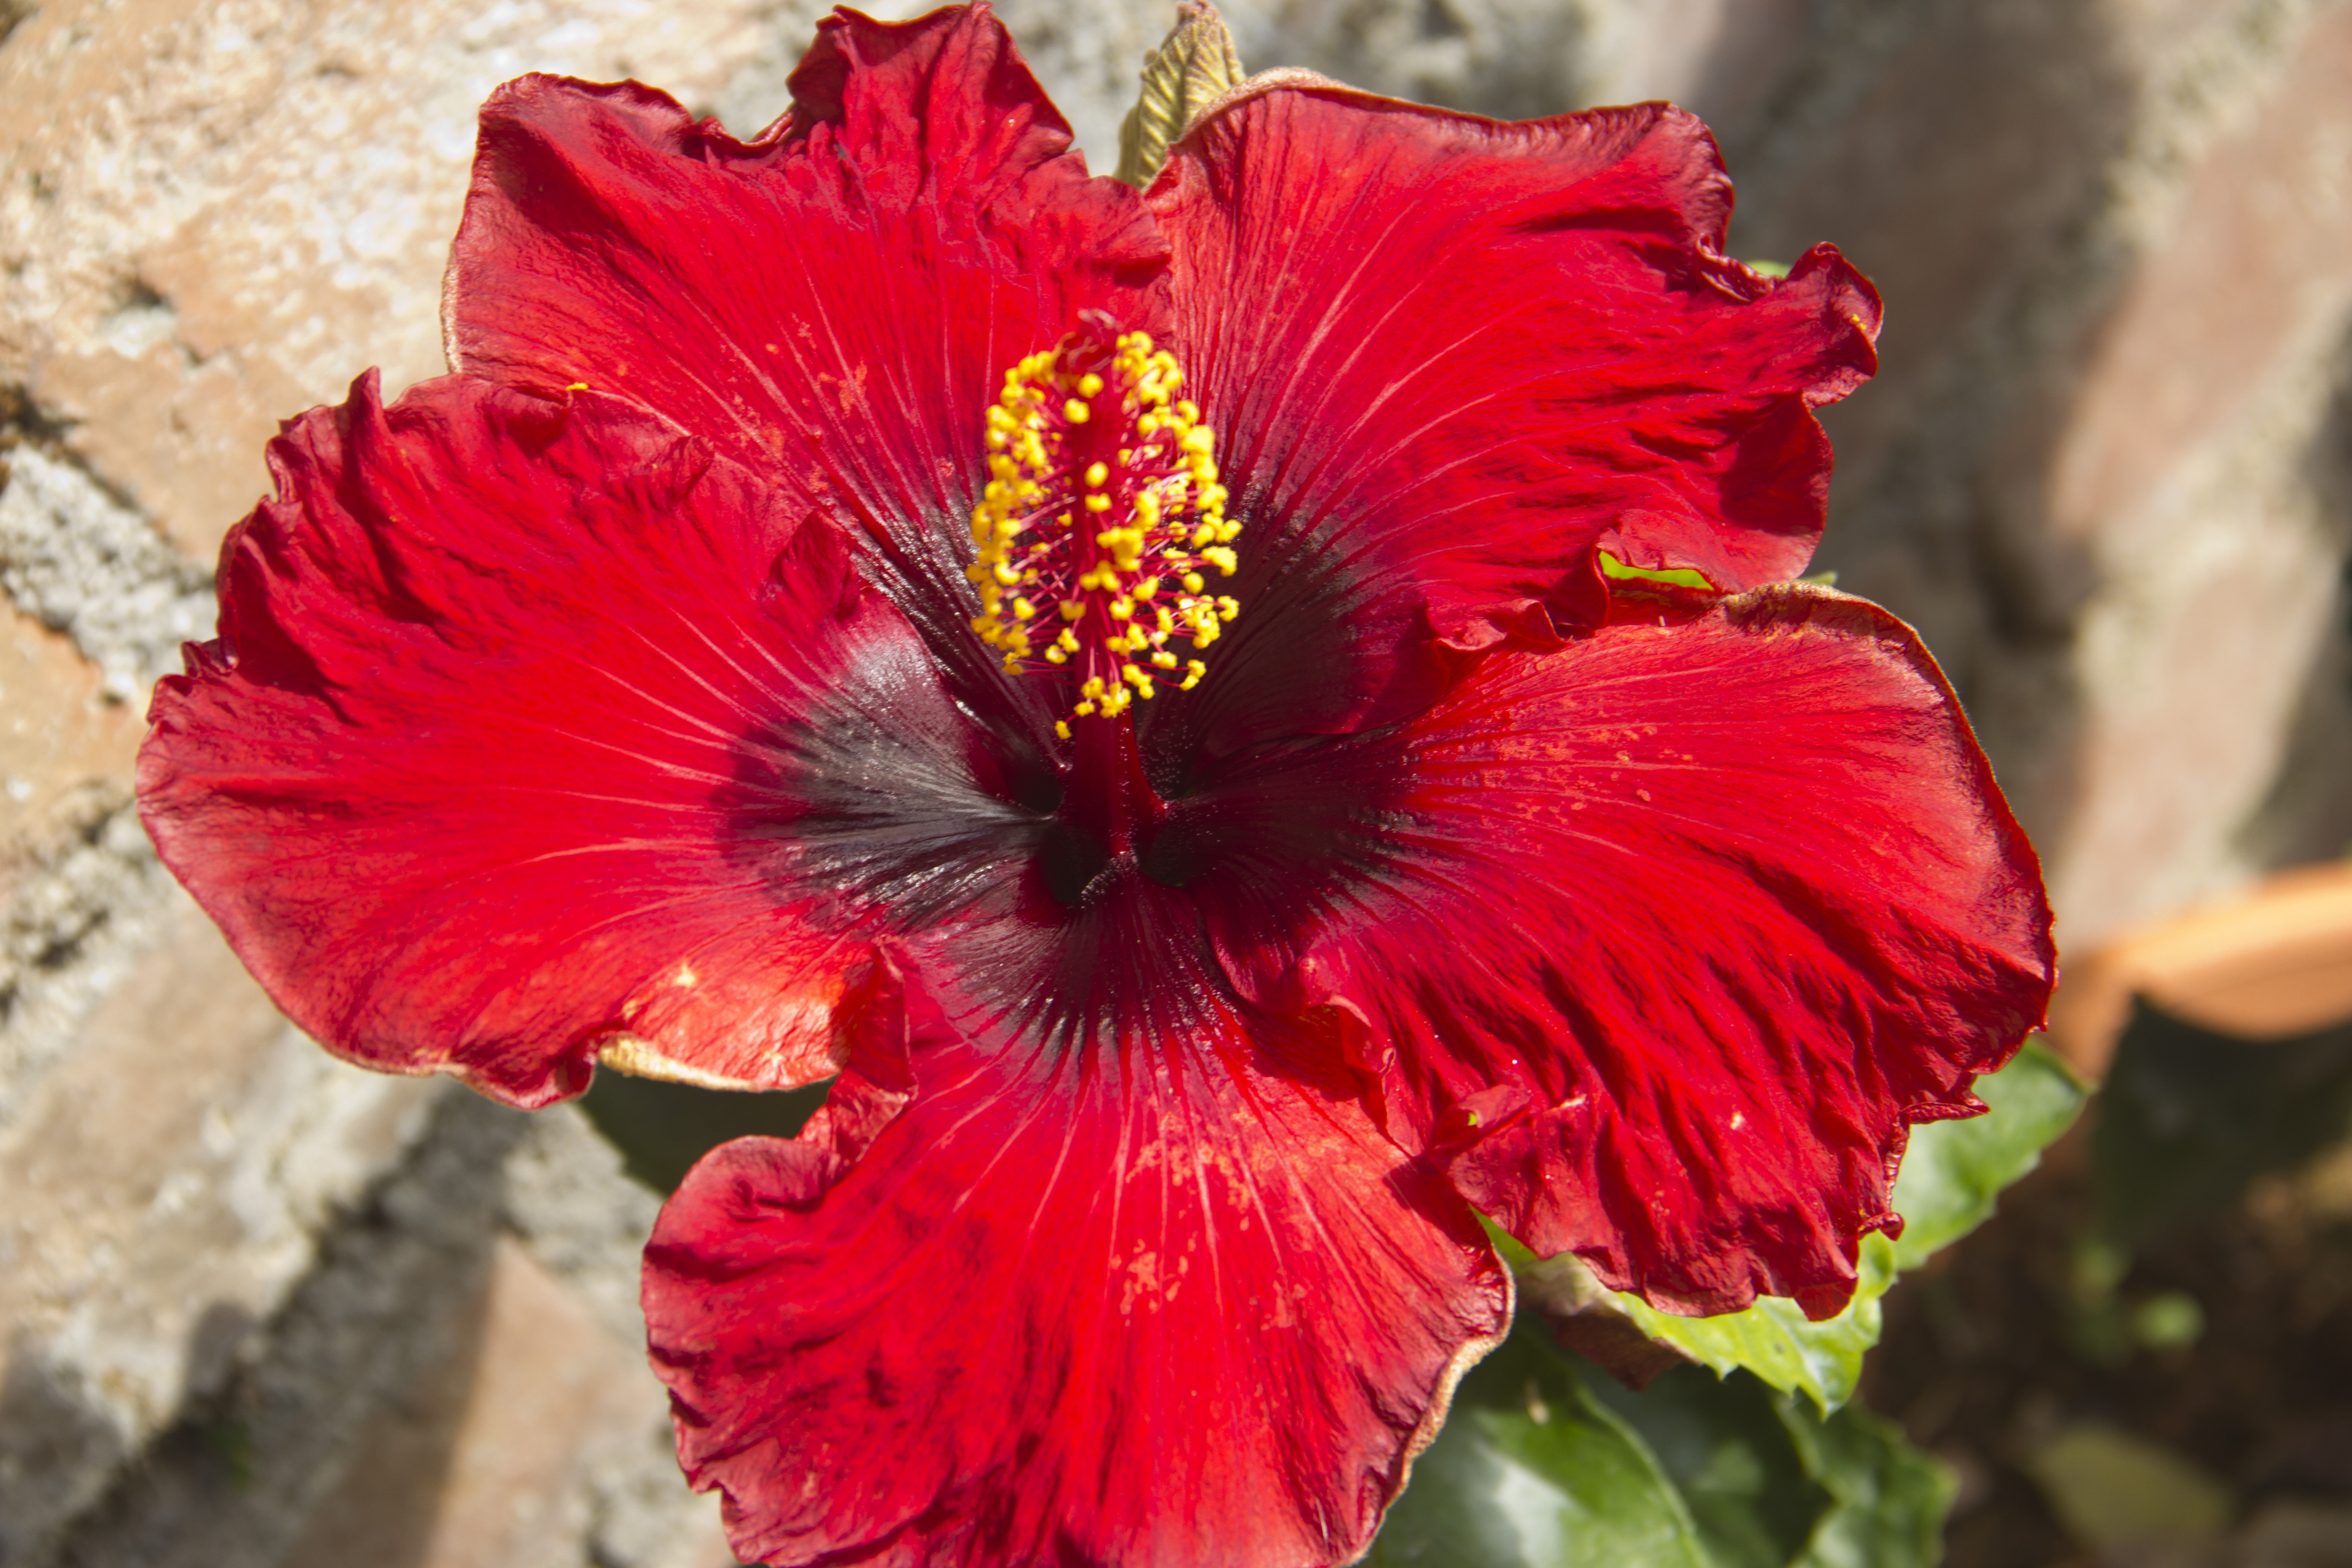
nature, plant, leaf, flower, petal, summer, spring, green, red, environmental, agriculture, flora, hibiscus, malvales, dianthus, hollyhocks, macro photography, flowering plant, chinese hibiscus, land plant